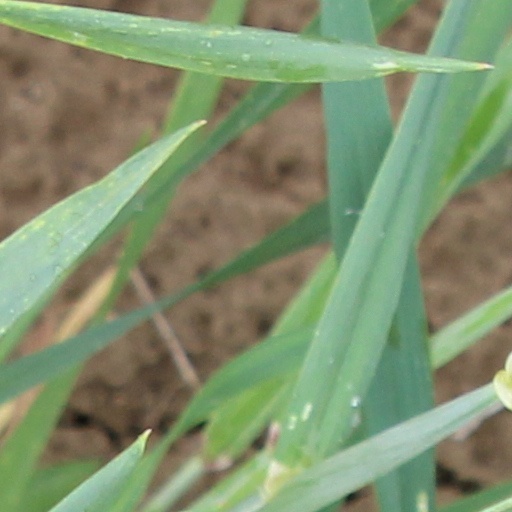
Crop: wheat